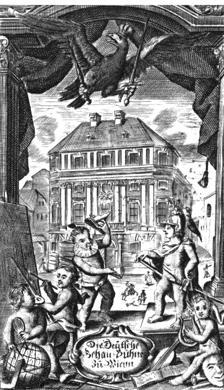
Building: Theater am Kärntnertor
Country: Austria
Year built: 1709
Former theatre and opera house in Vienna, Austria Kärntnertor-Theater as "Deutsche Schau-Bühne zu Wienn" in the 18th century Theater am Kärntnertor Franz Xaver Stöber : The orchestra in the Kärntnertor-Theater, Wiener Zeitschrift für Kunst, Literatur, Theater und Mode (1821) Kärntnertortheater in Vienna (right) Theater am Kärntnertor or Kärntnertortheater ( Carinthian Gate Theatre) was a prestigious theatre in Vienna during the eighteenth and nineteenth centuries. Its official title was Kaiserliches und Königliches Hoftheater zu Wien (Imperial and Royal Court Theatre of Vienna). History The theatre was built in 1709 to designs by Antonio Beduzzi on a site near the former Kärntnertor, on the grounds of the present Hotel Sacher . The expenses of building the theatre were borne by the City of Vienna, and it was intended (as Eva Badura-Skoda notes) to be "frequented by the Viennese population of all classes". However, at the command of the emperor, the first performances were of Italian operas, an elite form of entertainment. In 1711, the theatre was redirected to its original purpose when it was placed under the direction of Josef Stranitzky , who put on a variety of entertainment, often embodying a German version of the Italian commedia dell'arte . The theatre was managed by Stranitzky's widow after his death. In 1728, court artists Borosini and Selliers, who had performed intermezzi in both German and Italian, became the Kärntnertortheater's directors. From 1742 to 1750, the theatre was leased to Selliers alone. In 1752, however, Maria Theresa withdrew the imperial privilege, placing the theatre under the direct scrutiny of the magistrates of Vienna. The first theatre burned in 1761 and was rebuilt by court architect Nicolò Pacassi ; two years later it reopened, again under protective privilege, as the Kaiserliches und Königliches Hoftheater zu Wien (Imperial and Royal Court Theatre of Vienna). From the early nineteenth century, ballets were added to the repertory, as well as Italian and German operas. From 1811 to 1814, Ignaz Franz Castelli served as Hoftheaterdichter (poet of the court theatre). From 1821, the Italian impresario Domenico Barbaia added the venue to the string of theatres under his management and presented Italian operas . Replacement Beginning in 1861, the Vienna Court Opera House (now the Vienna State Opera ) was built on the adjoining grounds. It was completed in 1869, and in 1870, the former theatre was razed, making way for the apartment building that became the Hotel Sacher . Gerhard Bronner 's cabaret stadtTheater walfischgasse [ de ] used the name Neues Theater am Kärntnertor (New Theatre at the Kärntnertor) from 1959 to 1973, before adopting its present name. First performances of operas and other works During its heyday, several composers conducted the theatre orchestra, including the young Franz Lachner and Ferdinando Paer . 1753 (perhaps 1751): Der krumme Teufel ( The Lame Devil ), a comic opera by the young Joseph Haydn , now lost, that established his early reputation 1764 (18 October): L'olimpiade by Florian Leopold Gassmann 1766 (25 May): Il viaggiatore ridicolo by Florian Leopold Gassmann 1774 (4 April): Thamos, King of Egypt , a play by Tobias Philipp, Baron von Gebler, with music by Wolfgang Amadeus Mozart 1787 (7 March): Mozart's Piano Concerto No. 25 in C, K. 503 1795 (14 October): Palmira, regina di Persia by Antonio Salieri 1799 (3 January): Falstaff by Antonio Salieri 1799 (28 February): Camilla by Ferdinando Paer 1799 (12 July): Il morto vivo by Ferdinando Paer 1800 (2 June): Cesare in Farmacusa by Antonio Salieri 1800 (2 September): Ginevra degli Almieri by Ferdinando Paer 1800 (22 October): L'Angiolina by Antonio Salieri 1800 (18 December): Poche ma buone by Ferdinando Paer 1801 (6 June): Achille by Ferdinando Paer 1814 (23 May): Fidelio (final version as performed today) by Ludwig van Beethoven 1821 (7 March): Franz Schubert 's song " Erlkönig " 1822 (4 December): Libussa by Conradin Kreutzer 1823 (25 October): Euryanthe by Carl Maria von Weber 1824 (7 May): Beethoven's Ninth Symphony 1829 (11 August): The Viennese début as pianist of Frédéric Chopin 1837 (9 March): Das Nachtlager in Granada (second version with recitatives) by Conradin Kreutzer 1842 (19 May): Linda di Chamounix by Gaetano Donizetti 1843 (5 June): Maria di Rohan by Gaetano Donizetti 1844 (3 February): Die Heimkehr des Verbannten by Otto Nicolai 1845 (13 November): Dom Sébastien (revised version) by Gaetano Donizetti 1845 (20 December): Der Tempelritter by Otto Nicolai 1847 (25 November): Martha by Friedrich von Flotow 1864 (4 February): Die Rheinnixen ( Les Fées du Rhin ) by Jacques Offenbach References Notes